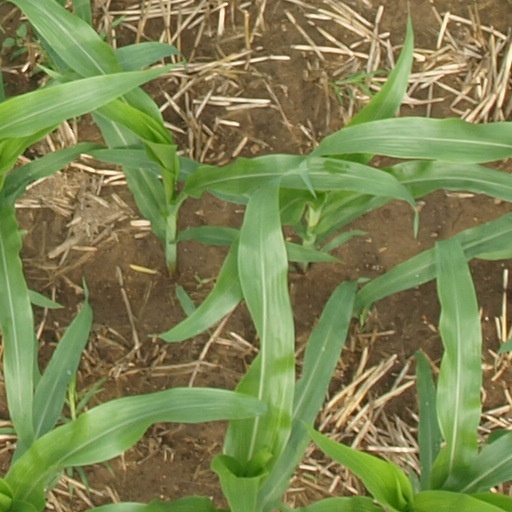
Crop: maize; corn